Ait

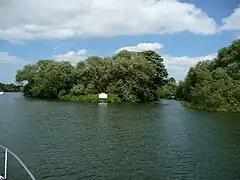
Bush Ait on the River Thames in Berkshire. Growing trees and other plants have secured the material that makes up the ait, protecting it from erosion.

Although not common in 21st-century English, "ait" or "eyot" appears in J. R. R. Tolkien's "The Lord of the Rings", Charles Dickens's "Bleak House", and Thackeray's "Vanity Fair".